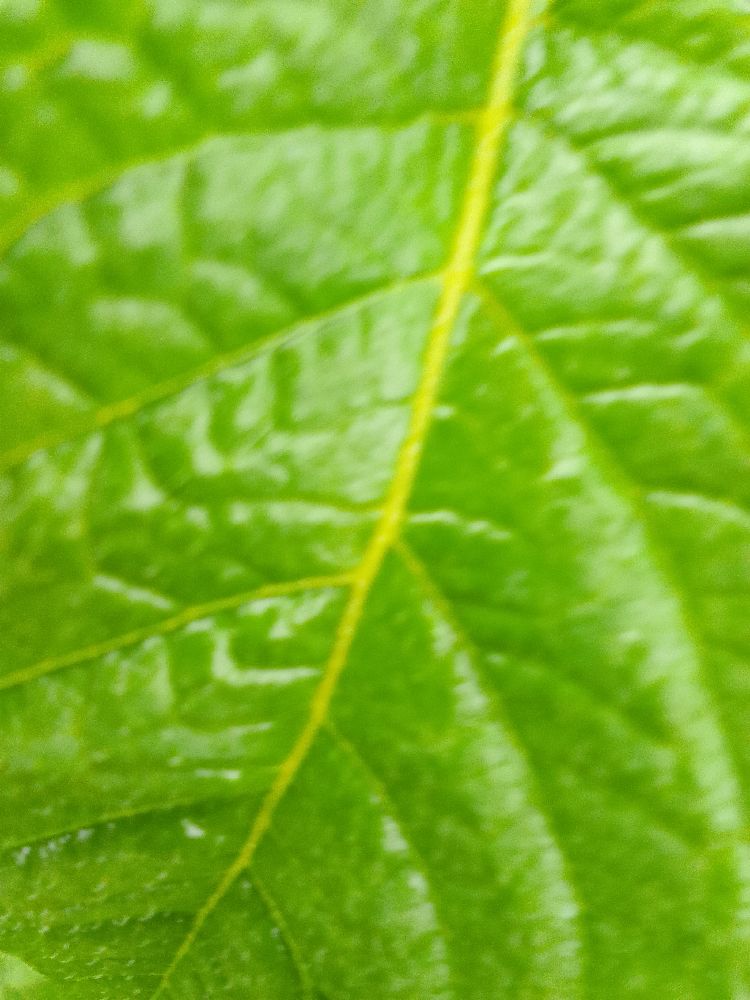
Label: Healthy